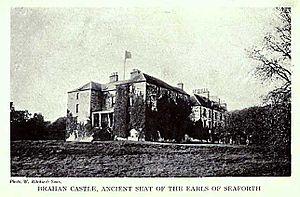
Kenneth Mackenzie, 1ᵉʳ comte de Seaforth FRS est un pairs et un homme politique britannique, chef du Clan MacKenzie dans les Highlands.
Cette liste recense les principaux châteaux du council area de Highland en Écosse.